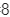
Number: 8